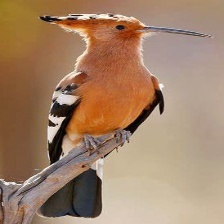
Species: HOOPOES
Scientific name: UPUPIDAE